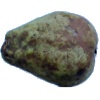
Label: pear_stone